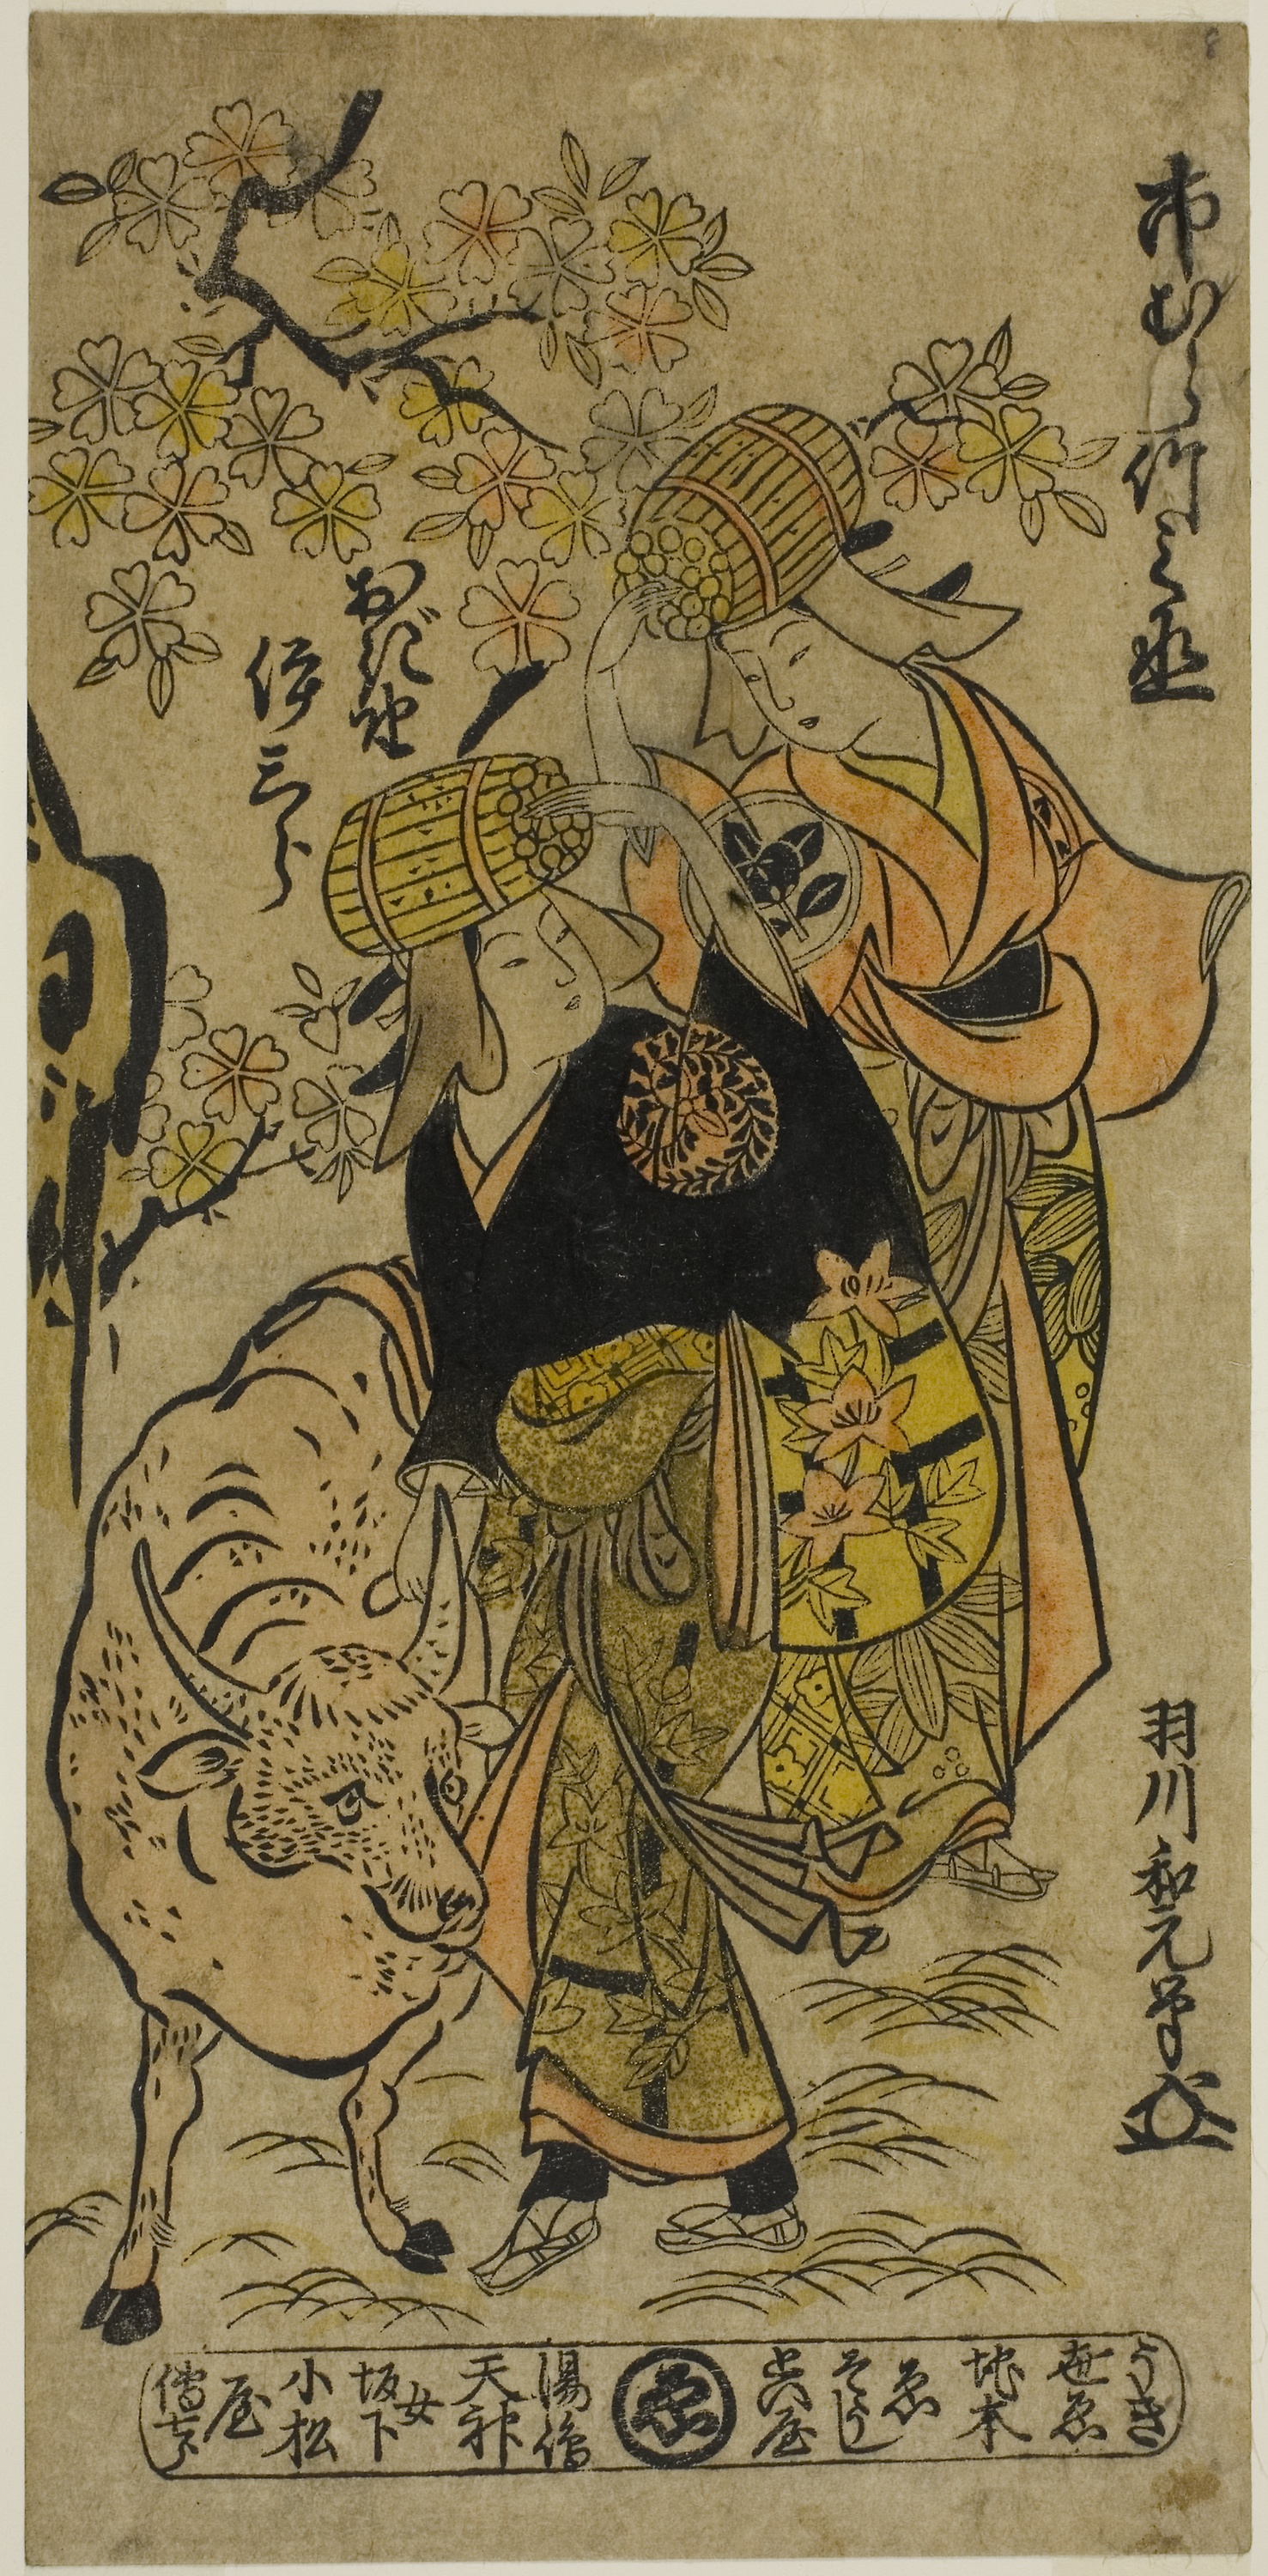
art, text, illustration, mythology, textile, plant, painting, miniature, drawing, fictional character